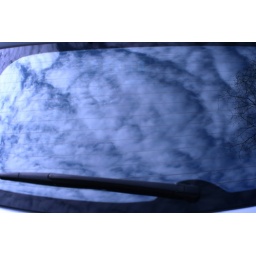
sky in the mirror